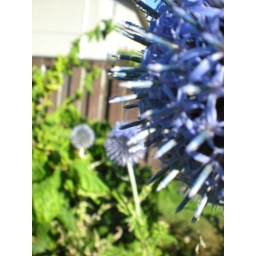
Big blue flowers in my mom's garden.